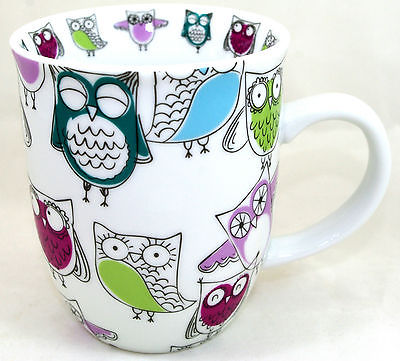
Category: mug